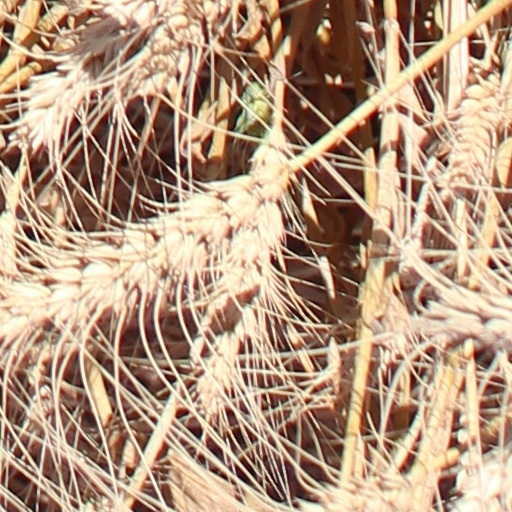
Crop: wheat